Chile–New Zealand relations

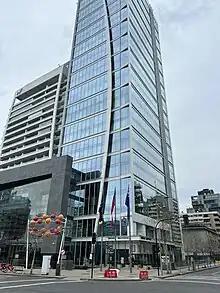
Building hosting the Embassy of New Zealand in Santiago

In 2004, Chile and New Zealand signed a free trade agreement (along with Brunei and Singapore) known as the Trans-Pacific Partnership (P4). In 2016, trade between Chile and New Zealand amounted to US$229 million. Chile's main exports to New Zealand include: wood pulp, wood, fruit, and nuts. New Zealand's main exports to Chile include: dairy products, machinery, and oil seeds. New Zealand's largest company, Fonterra, owns a 99% share in Chile's largest dairy company, Soprole.